Dan Stewart (politician)

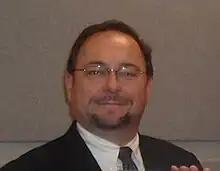
Dan Stewart in his office

Dan Stewart (born September 27, 1963) is a Democrat who served in the Ohio House of Representatives.